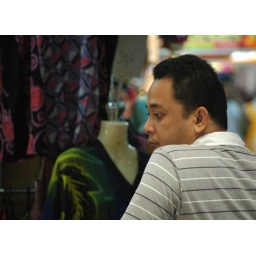
bored of wating his wife &amp;amp; mother in law shopping girl things in kedai payang market